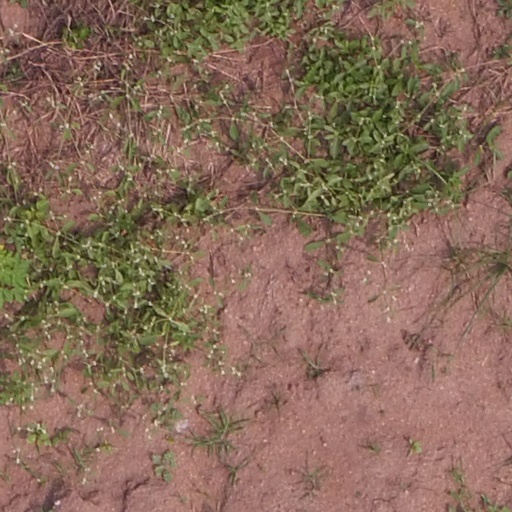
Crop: maize; corn